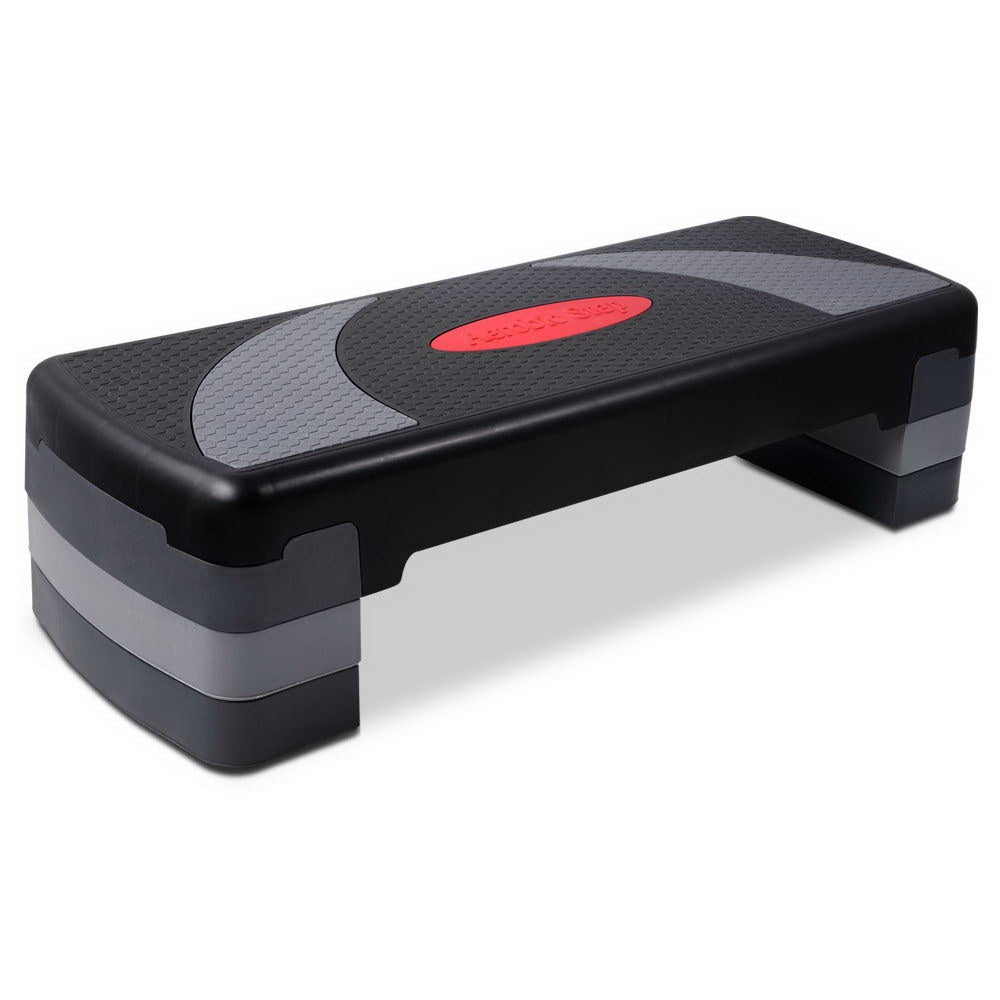
Everfit 3 Level Aerobic Step Exercise Stepper 78cm Gym Home Fitness
Fitness Exercise Aerobic Step Bench Perfect for in home exercise the step bench features an anti-slip surface design and a wide stepping platform. To suit training needs the height can be adjusted for maximum comfort. No assembly neccesary its as easy as stacking each step on top of eachother Features * Commercial Gym Grade * Adjustable 3-level stack design * Wide stepping platform * Maximum weight capacity of 250kg * No assembly required * Dimensions: 78 x 28 x 19.5cm * Weight: 4.5kg Package Contents 1 x Aerobic Step
Brand: Everfit
Category: Sporting Goods > Fitness & General Exercise Equipment > Aerobic Steps